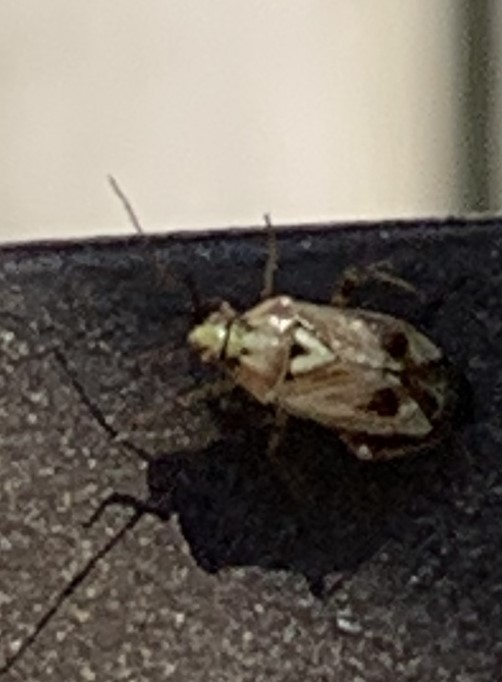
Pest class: lygus_bug